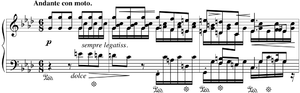
Les quatre ballades pour piano de Frédéric Chopin ont été composées entre 1831 et 1842.